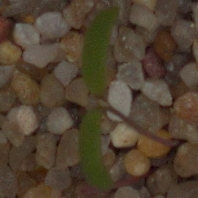
Label: fat_hen